Silylone

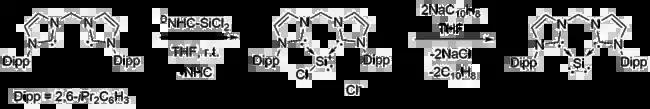

With inspiration from Robinson's seminal NHC-stabilized disilicon(0) complex, the synthesis of bis-NHC stabilized silylones were first reported by Xiong "et al." in 2013. The complex is first prepared by the synthesis of a chlorosilyliumylidene precursor complex, which is achieved by ligand exchange of NHC->SiCl with bis-NHC in equimolar amounts in THF. The precursor can then be extracted using acetonitrile in 57% yield, and was structurally characterized by Si-NMR, DFT calculations, and crystallgraphic analysis. In particular, DFT revealed HOMO-LUMO similarities to a chlorogermyliumylidene precursor analogue, which was previously successful for forming the analogous bis-NHC stabilized germylone complex. This suggested that the chlorosilyliumylidene would also be successful in forming the silylone complex.